Île aux Juifs

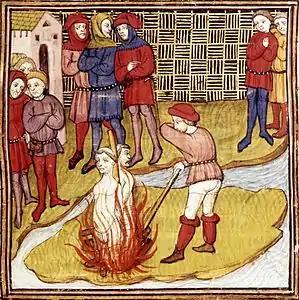
Execution of Jacques de Molay on the ile aux Juifs, March 18, 1314 (miniature du Maître de Virgile. Grandes Chroniques de France, vers 1380, BL, Royal MS 20 C vii, f.48r.

Île aux Juifs, Paris (literally "Island of the Jews" or "Jewish Island"), also called Île des Templiers, was a small island on the Seine in Paris situated just west of the Île de la Cité. The island was named for the number of executions of Jews that took place on it during the Middle Ages. It was on this island that Jacques de Molay, the last Grand Master of the Knights Templar, and another Templar leader, Geoffroi de Charney, were burnt to death for heresy on 18 March 1314. The island, along with two other small islands next to it, were joined to the Île de la Cité when the Pont Neuf was built across it between 1578 and 1604.